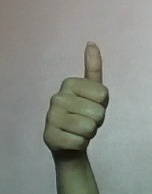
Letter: aleff